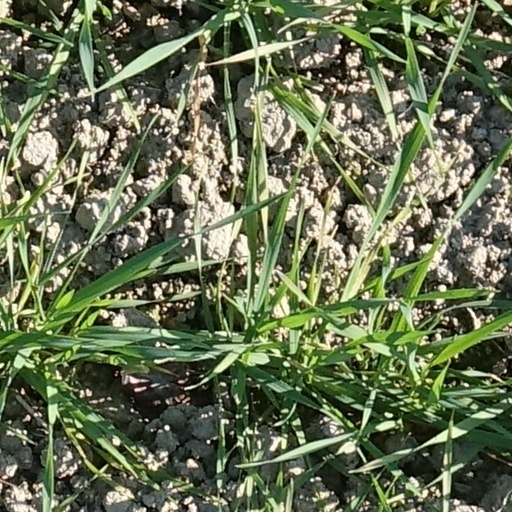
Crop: wheat